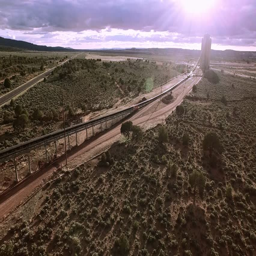
industrial or mining facility , far off , in a brilliant desert landscape